KSBY

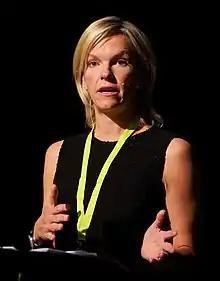
Elisabeth Murdoch "(pictured in 2010)" owned KSBY from 1994 to 1995.

Gillett announced on March 25, 1994, that KSBY and KSBW would be sold to EP Communications, a new company formed by Elisabeth Murdoch—daughter of media mogul Rupert Murdoch, owner of the Fox network—and her husband, Elkin Pianim. The "Los Angeles Times" reported a month before the announcement that Rupert Murdoch was interested in giving his daughter and son-in-law hands-on experience running a business. Elisabeth Murdoch had previously worked at Australia's Nine Network and Fox, including a stint as the programming manager of Fox's station in Salt Lake City, Utah, KSTU. There was also speculation that the stations could switch to Fox: at the time, Fox had no affiliate on the southern Central Coast. However, Elisabeth Murdoch was also reported to be taking pains to separate the running of the Central Coast stations from her father's media empire. EP Communications paid $35 million for the pair; the transaction was primarily financed by Commonwealth Bank of Australia, a longtime banker for Rupert Murdoch's media ventures, and was personally guaranteed by Rupert Murdoch.